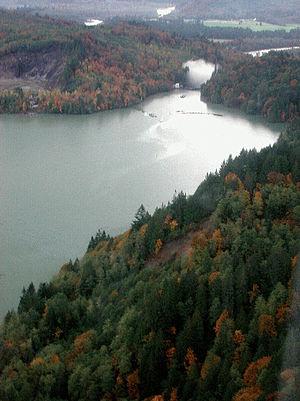
Le lac Shannon est un lac relevant du comté de Skagit, dans le Washington, aux États-Unis, sur la Baker, un des principaux affluents du fleuve le Skagit.